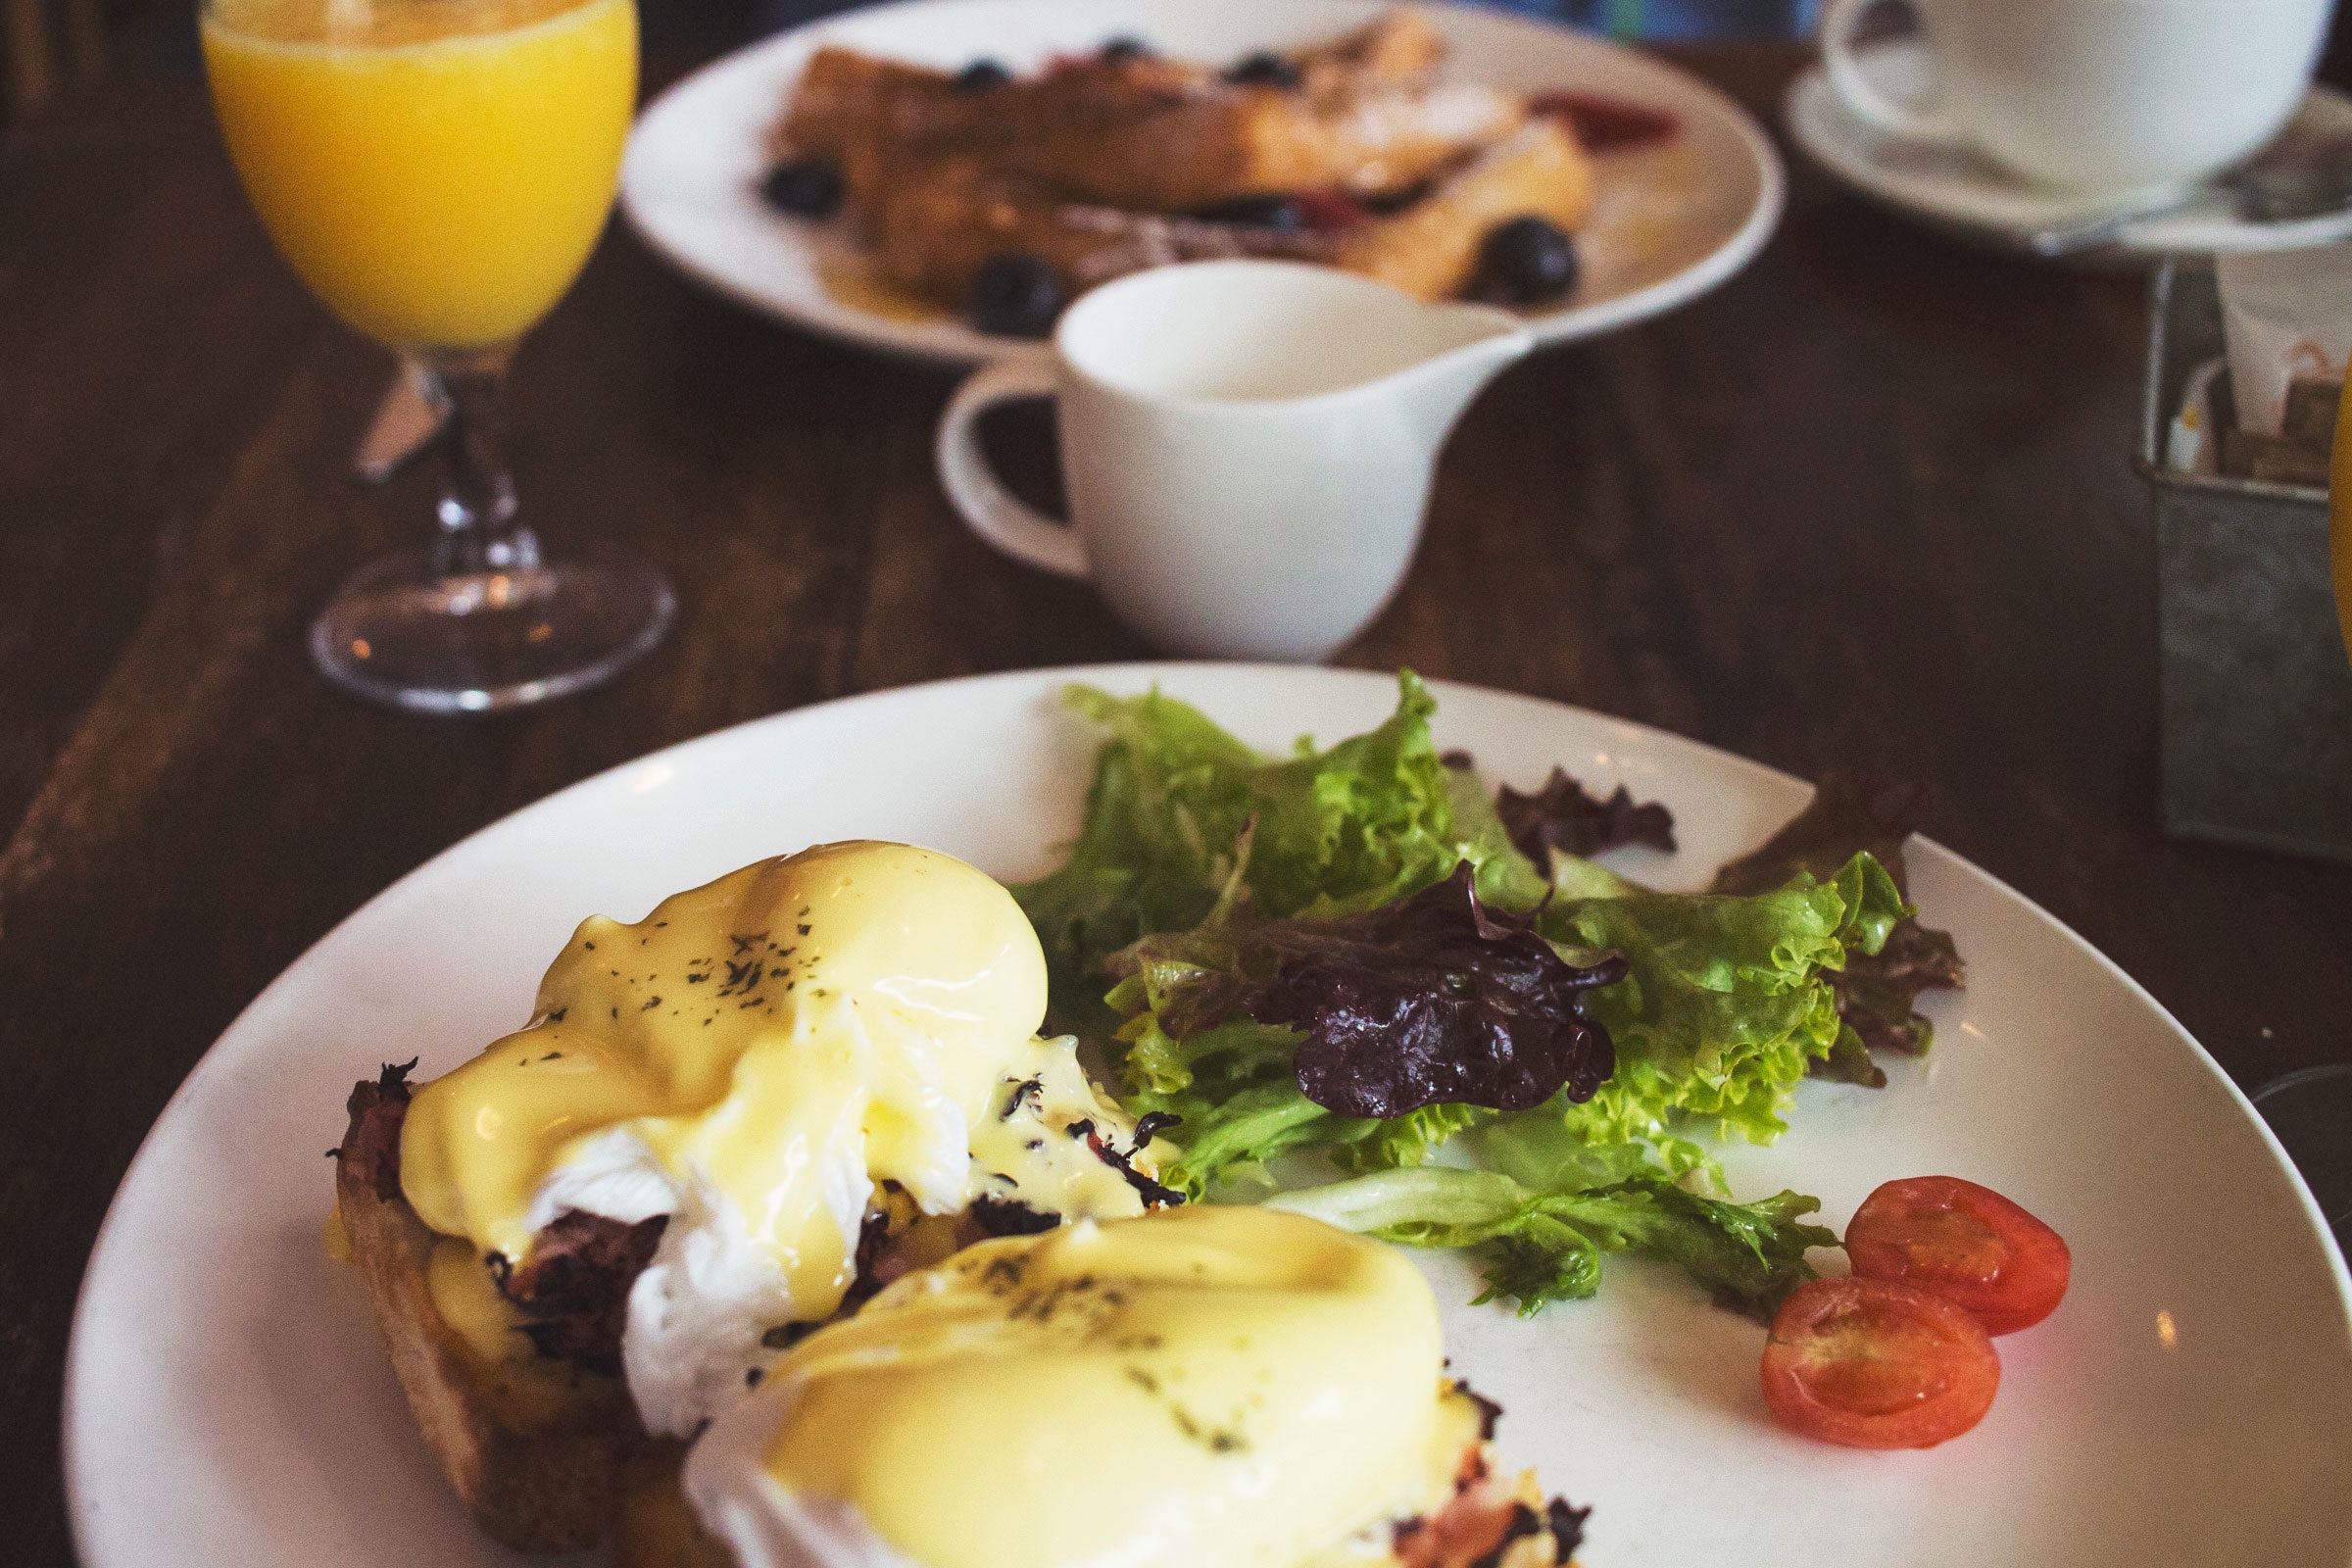
restaurant, dish, meal, food, produce, plate, breakfast, meat, lunch, cuisine, tomato, eggs benedict, dinner, supper, brunch, sense